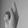
ASL letter: K